Interview with the Vampire (film)

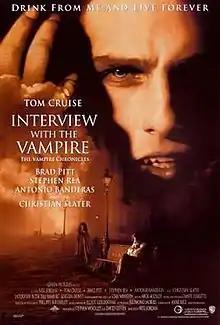
Theatrical release poster

Interview with the Vampire is a 1994 American Gothic horror film directed by Neil Jordan, based on Anne Rice's 1976 novel of the same name, and starring Tom Cruise and Brad Pitt. It focuses on Lestat (Cruise) and Louis (Pitt), beginning with Louis's transformation into a vampire by Lestat in 1791. The film chronicles their time together, and their turning of young Claudia (Kirsten Dunst) into a vampire. The narrative is framed by a modern-day interview, in which Louis tells his story to a San Francisco reporter (Christian Slater). The supporting cast features Antonio Banderas and Stephen Rea.